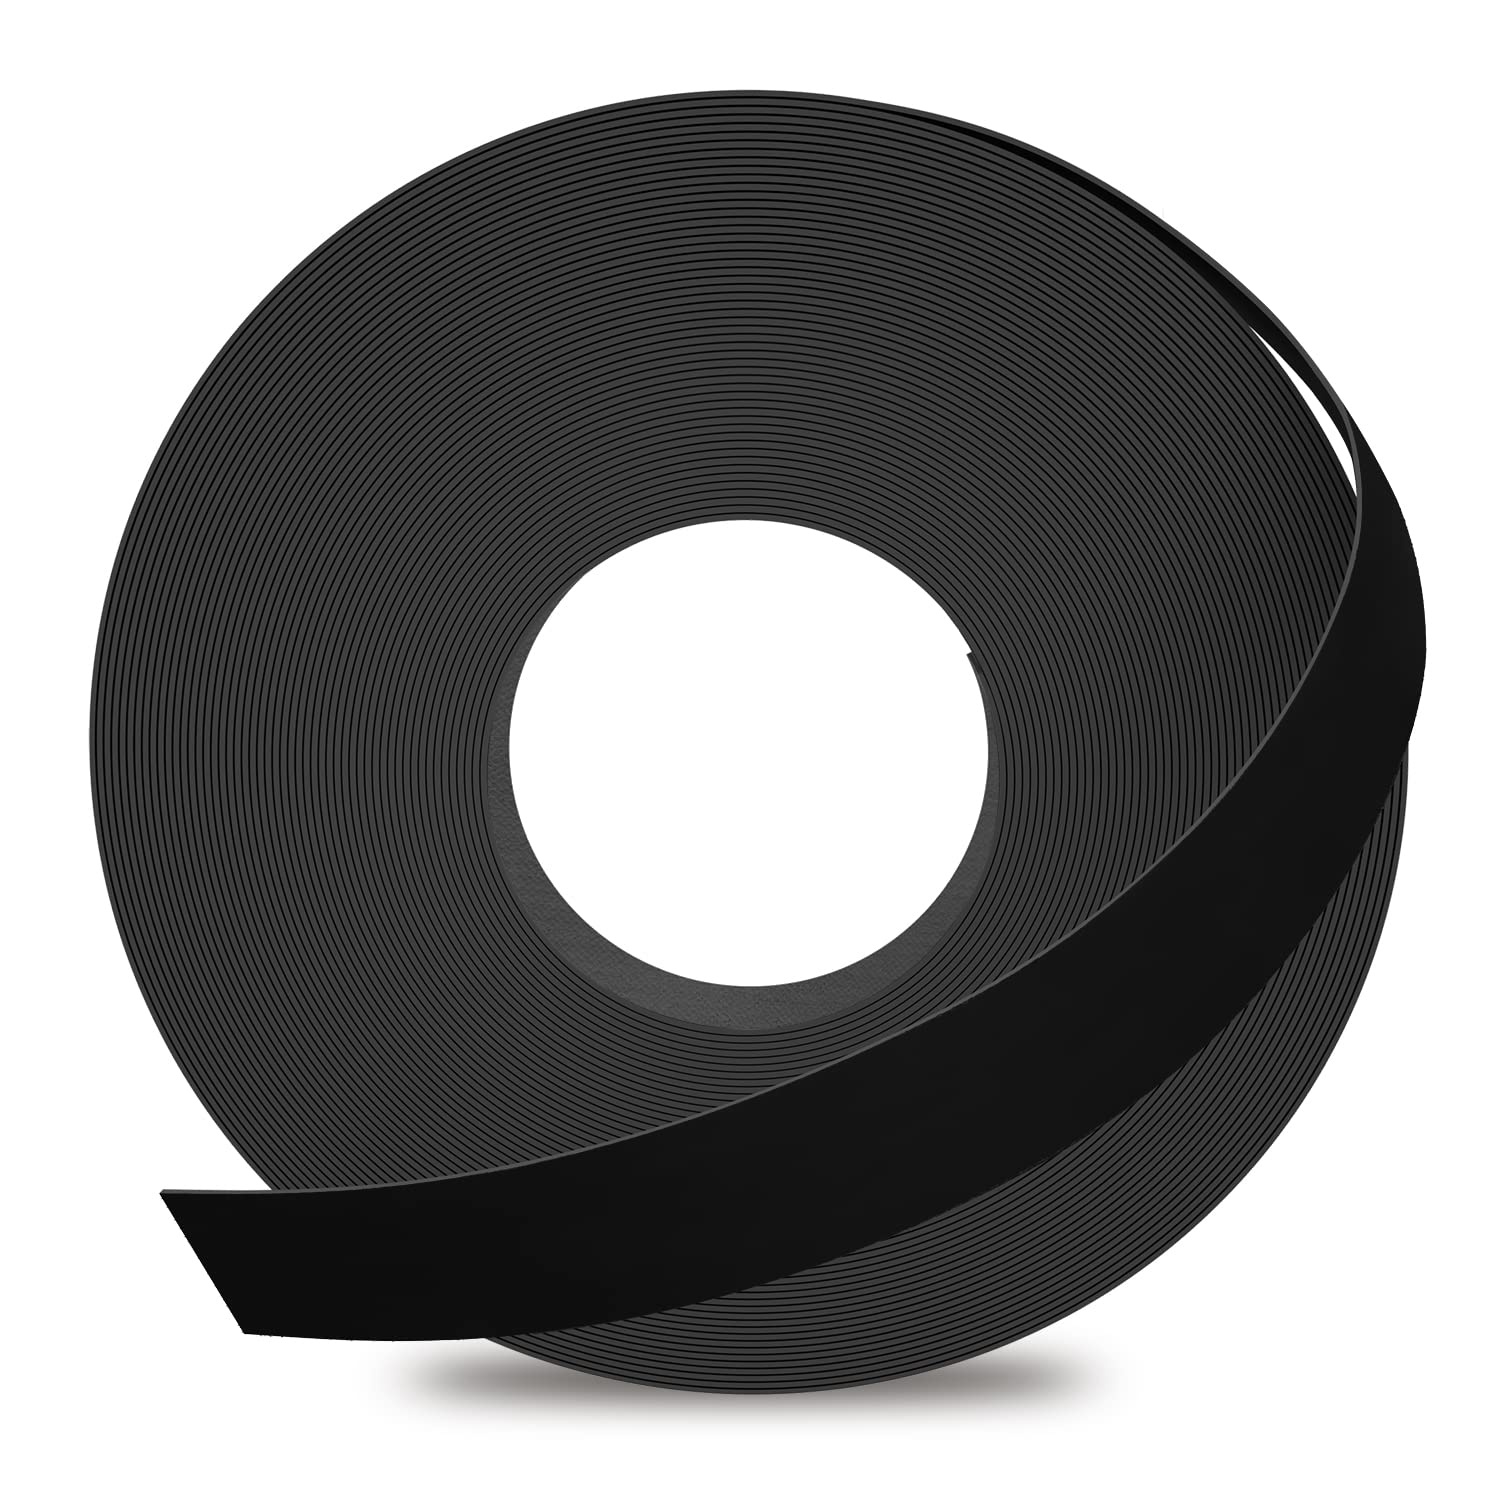
GSCIT Club Black Edge Banding, 3/4 inch x 100ft Melamine Edge Banding with Hot Melt Adhesive Preglued Cabinet Edge Banding Flexible Black Veneer Edging
Brand: GSCITCLUBEDGEBANDING
Overview Material : Melamine Brand : GSCIT Club Color : Black Shape : Round Item Thickness : 0.6 Millimeters About this item √【BRAND GUARANTEE】- GSCIT Club is a company specialized in Edge banding, which can GUARANTEE THE ORIGINAL QUALITY AND CUSTOMER SERVICE. √【HIGH QUALITY】- The edge banding is made of high quality melamine material, which is durable and elastic, with a smooth surface and not easy to be dirty.When you repair Laminate and Cabinets, Melamine Edge banding will be your first choice. √【UPGRADE DESIGN】- The size of Edge Banding is 3/4 inch x 100ft, and the thickness is 0.6mm, It's suitable for your daily needs. Edge Banding is a strip of wood veneer with heat melt adhesive pre-applied to the back. You simply hold the edge banding in place, then run over it with a heated iron. After cooling, please press it with your hand and trim off the sides with the Utility Knife, 0.6mm thickness can let you easy to do. √【WIDELY USED】- Our design is high quality & fashionable, This Edge Banding were doing market research which is matching most customer favorites. Melamine Edge banding is a thin material used to seal the sides, such as plywood, particle board or MDF, increasing durability and a new look. It can update your desk, cabinet, DIY and the other furniture, the edging will give a smooth and clean surface to it. √【SERVICE GUARANTEE】- Any defective problem happened on our edge banding, we promise to send you a same new veneer edging for replace or refund . Have any questions and suggestions? Just contact us by email. Our customer service team is always be here to help you solving the problem within 24 hours.
Category: Hardware > Building Materials > Lumber & Sheet Stock > Plywood